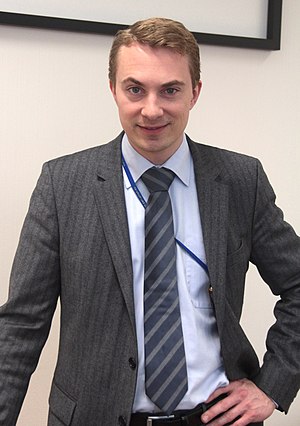
Morten Messerschmidt
Messerschmidt i 2013
Morten Messerschmidt
Morten Messerschmidt er en dansk politiker, som er næstformand for Dansk Folkeparti. Messerschmidt var medlem af Europaparlamentet for Dansk Folkeparti, valgt ved Europa-Parlamentsvalget 2014 med 465.758 personlige stemmer, hvilket er det højeste antal personlige stemmer der nogensinde er givet i Danmark. Dermed slog han